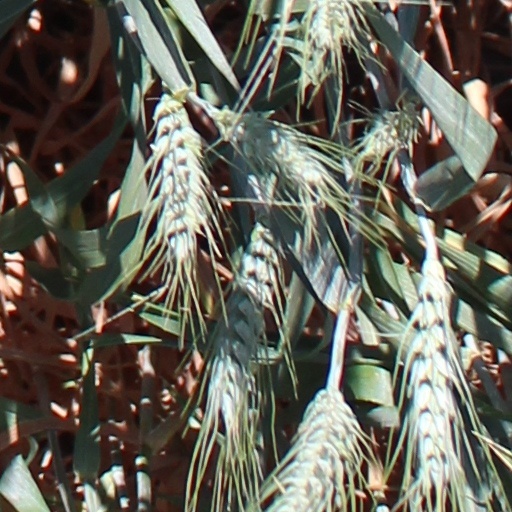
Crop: wheat